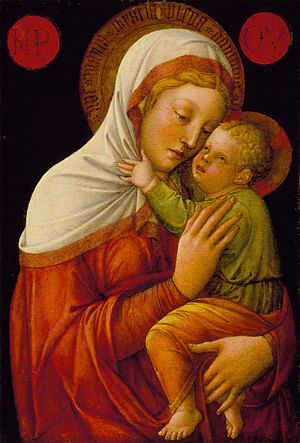
Jacopo Bellini
Madonna med barn
Jacopo Bellini var en italiensk renæssancemaler. Jacopo var en af grundlæggerne af renæssancemaleriet i Venedig og Norditalien. Hans sønner Gentile og Giovanni Bellini og hans svigersøn Andrea Mantegna var også berømte malere.